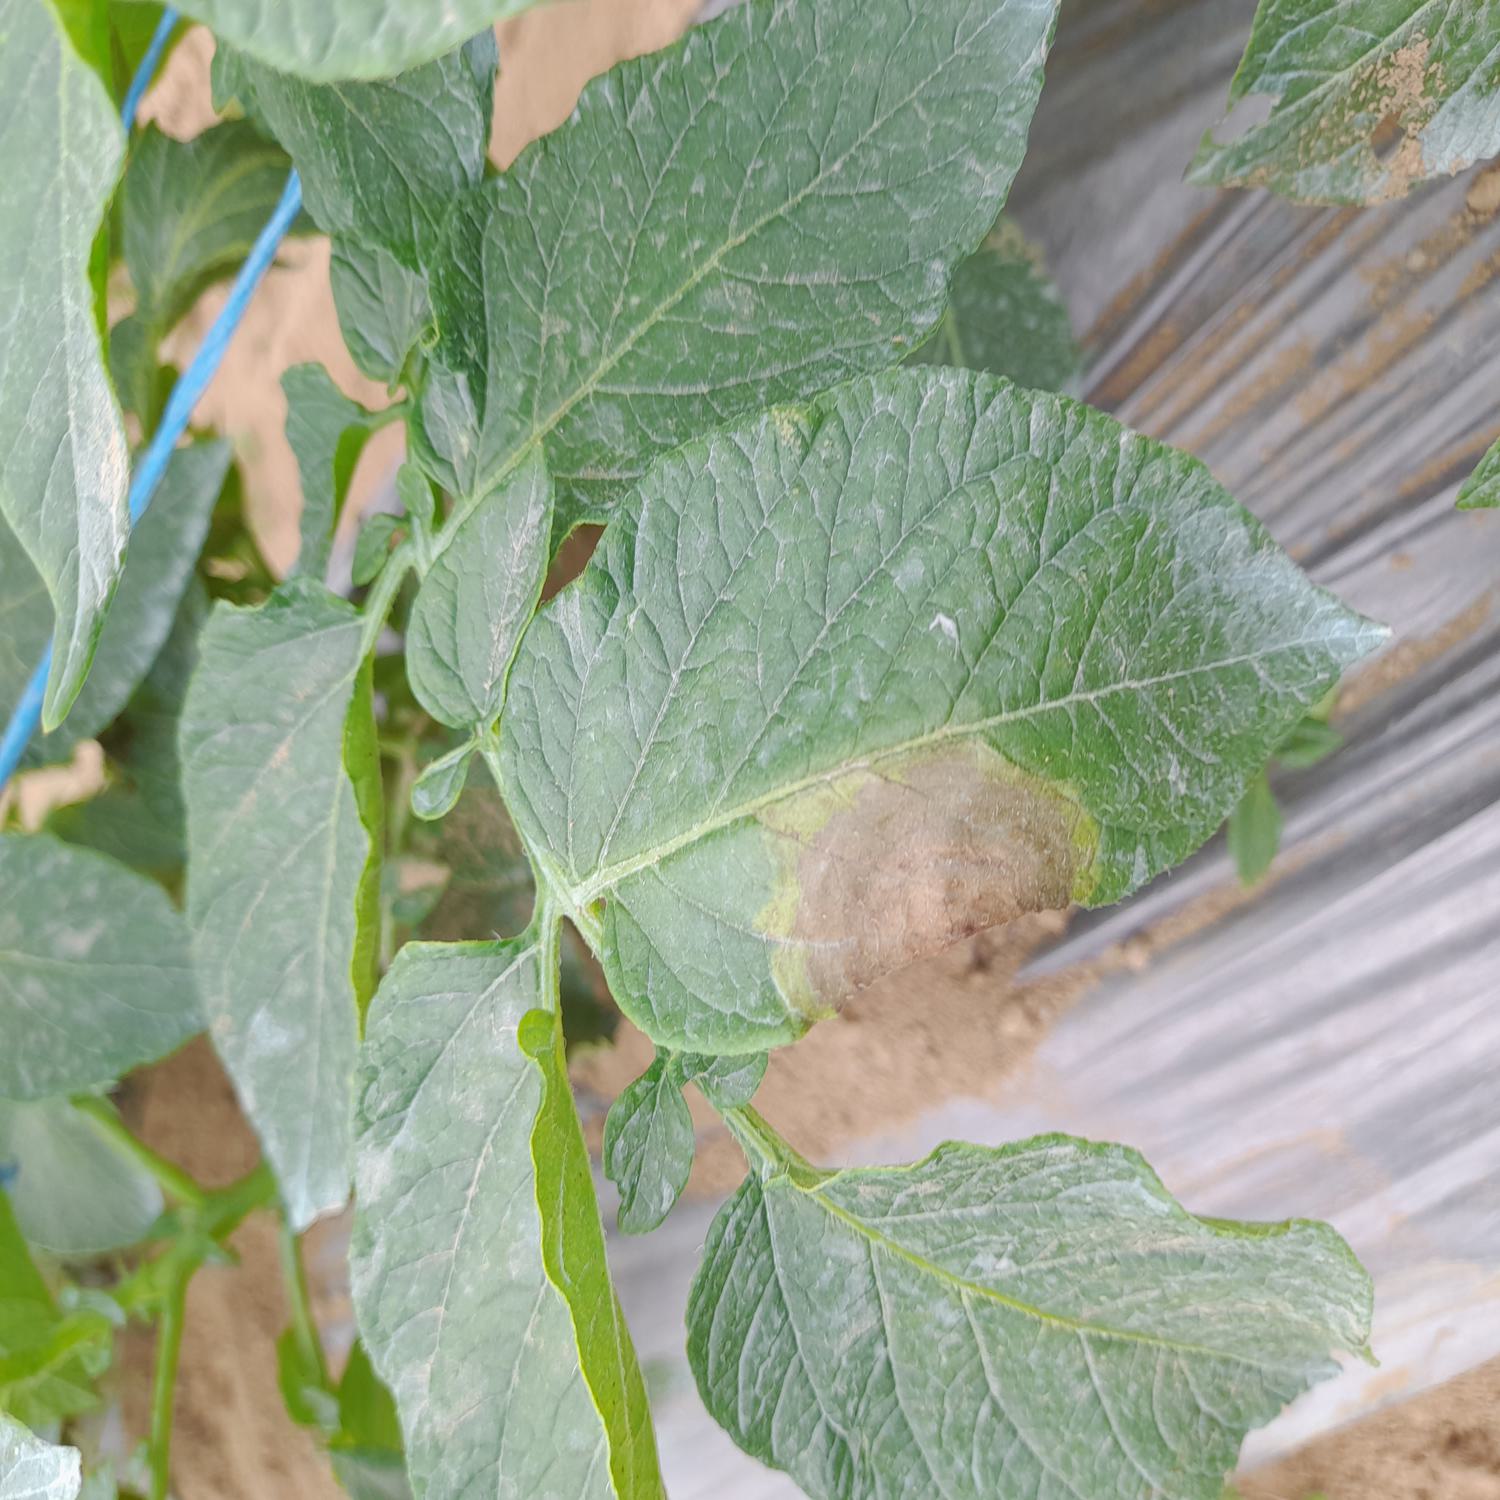
Label: Phytopthora